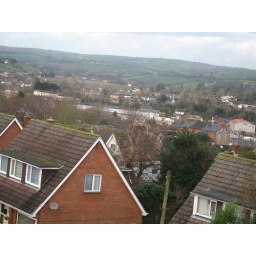
I think the big white roof in the middle of the shot is Tesco.